Zinc finger protein 800

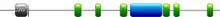
Potential layout of the zinc finger protein 800 with significant regions highlighted, such as conserved areas of unknown function in grey, zinc finger regions in green, and unstructured region upstream of the zinc finger in blue.

ZNF800 is ubiquitously expressed in at least 27 different tissues, with the largest amounts in bone marrow, testis, and lymph nodes. The ZNF800 protein contains 6 C2H2 zinc finger regions, 4 of which are conserved in paralogs, and 5 of which are conserved in orthologs of ZNF800. It also has two larger regions of unknown function, which are conserved in orthologs, and several key amino acids, the function of which in this particular protein has not yet been discovered.